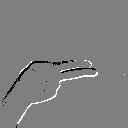
ASL letter: h